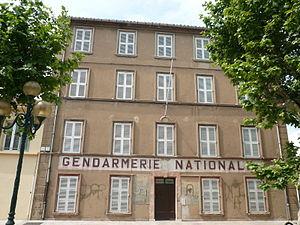
Saint-Tropez (Var, France) - Ancien bâtiment de la Gendarmerie Nationale.
Le Gendarme de Saint-Tropez, Le Gendarme ou Les Gendarmes, est une hexalogie cinématographique française réalisée par Jean Girault.
Saint-Tropez est une commune française située dans le département du Var en région Provence-Alpes-Côte d'Azur, chef-lieu du canton de Saint-Tropez.
Le Gendarme de Saint-Tropez est un film comique franco-italien réalisé par Jean Girault, sorti en 1964.